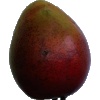
Label: red_mango